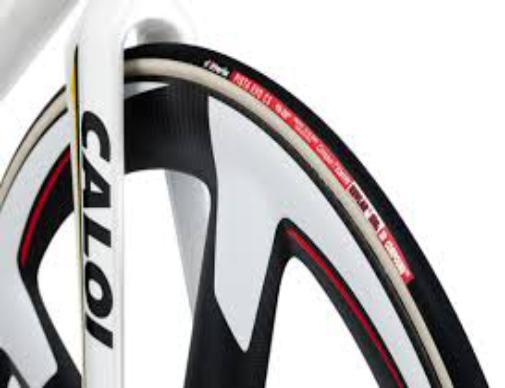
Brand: Caloi
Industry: Transportation